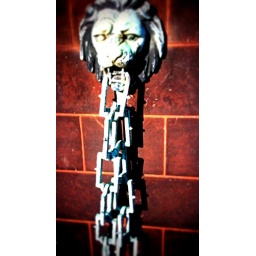
On a stone column at the end of a driveway of a Morewood St home in Oakland. via iPhone.